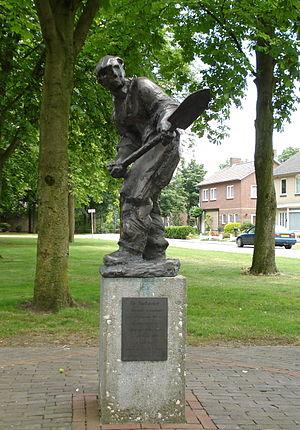
Wilbertoord est une localité de la commune néerlandaise de Mill en Sint Hubert en la province du Brabant-Septentrional situé au nord-est de la région naturelle du Peel. Le 1ᵉʳ janvier 2007, le village compte 1118 habitants.